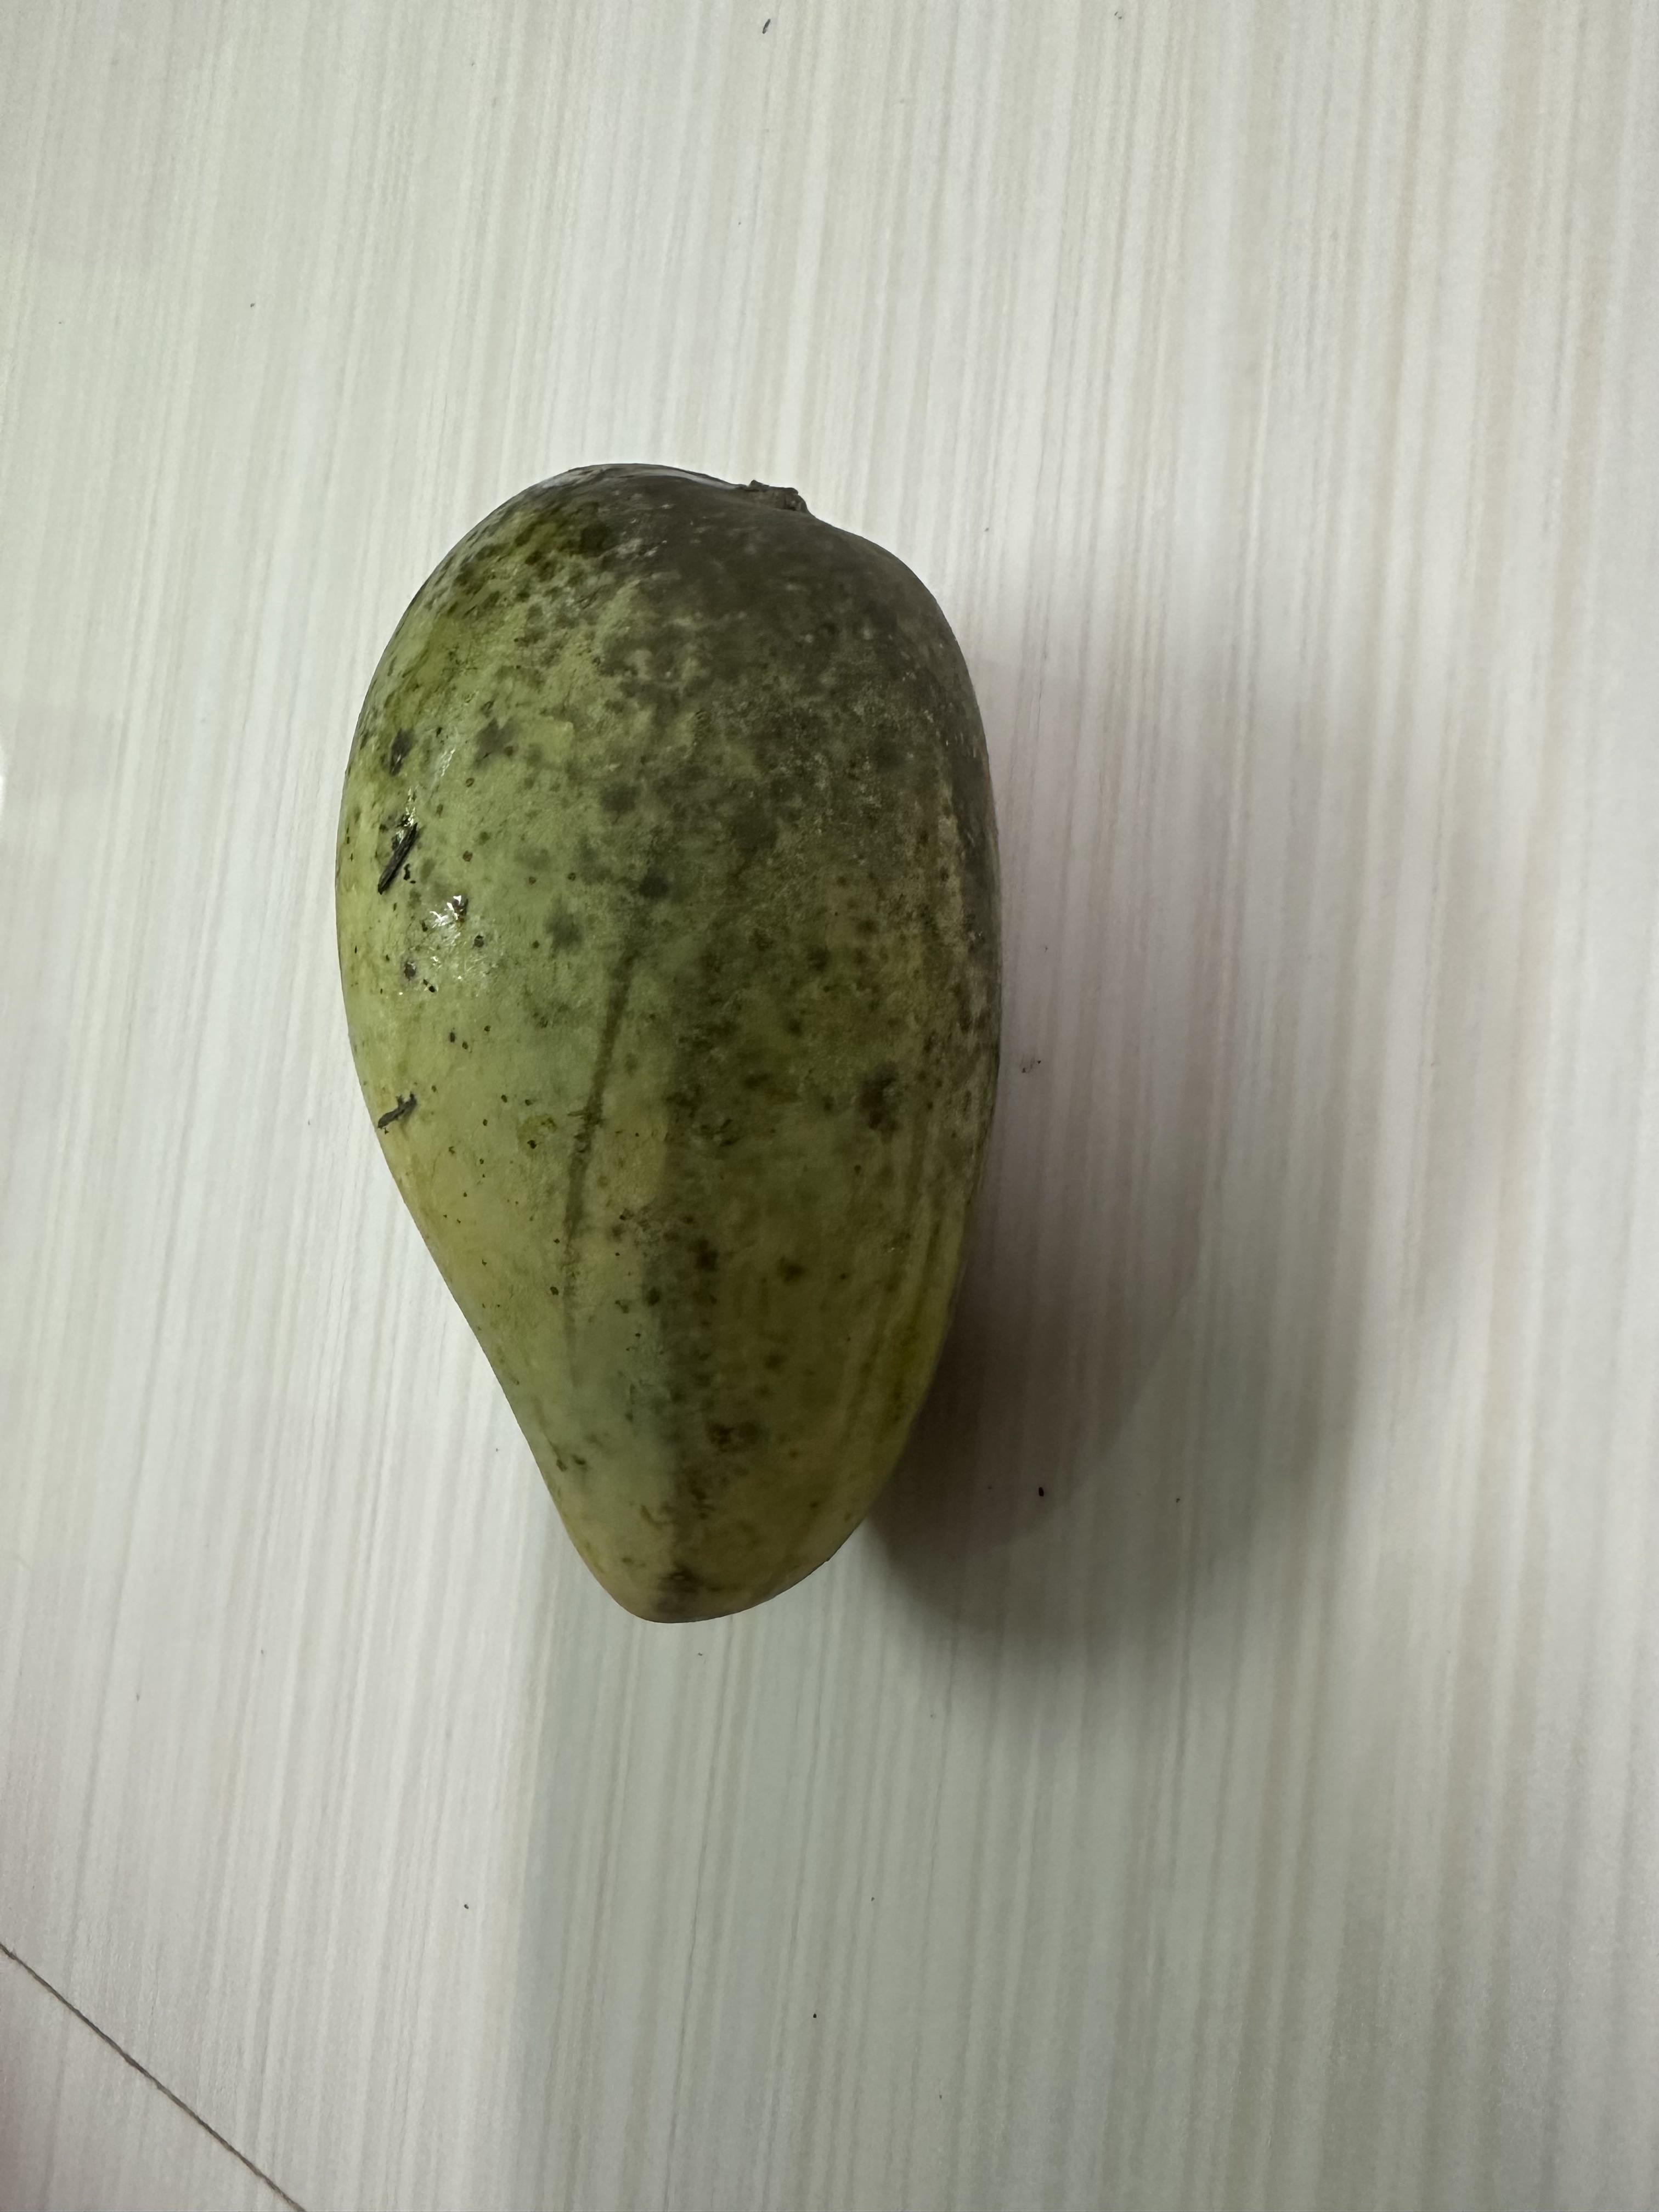
Mango variety: Katimon